Ladki

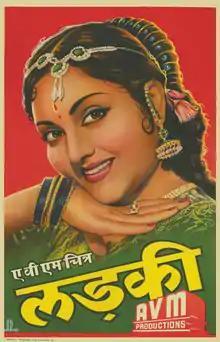
Poster

Ladki is a 1953 Indian Hindi-language romantic comedy film written by V. S. Venkatasalam and directed by M. V. Raman. The film stars Bharat Bhushan, Kishore Kumar, Vyjayanthimala, and Anjali Devi in lead roles, along with Om Prakash, Leela Mishra, Raj Mehra, and Chittor V. Nagaiah in supporting roles. The film was produced by A. V. Meiyappan of AVM Productions. The film's score was composed by R. Sudarsanam and Dhaniram, edited by K. Shankar and M. V. Raman, and filmed by Yusuf Mulji and T. Muthu Sami.